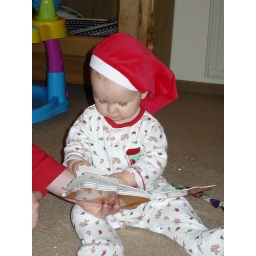
A book about forest animals and pictures hidden under flaps